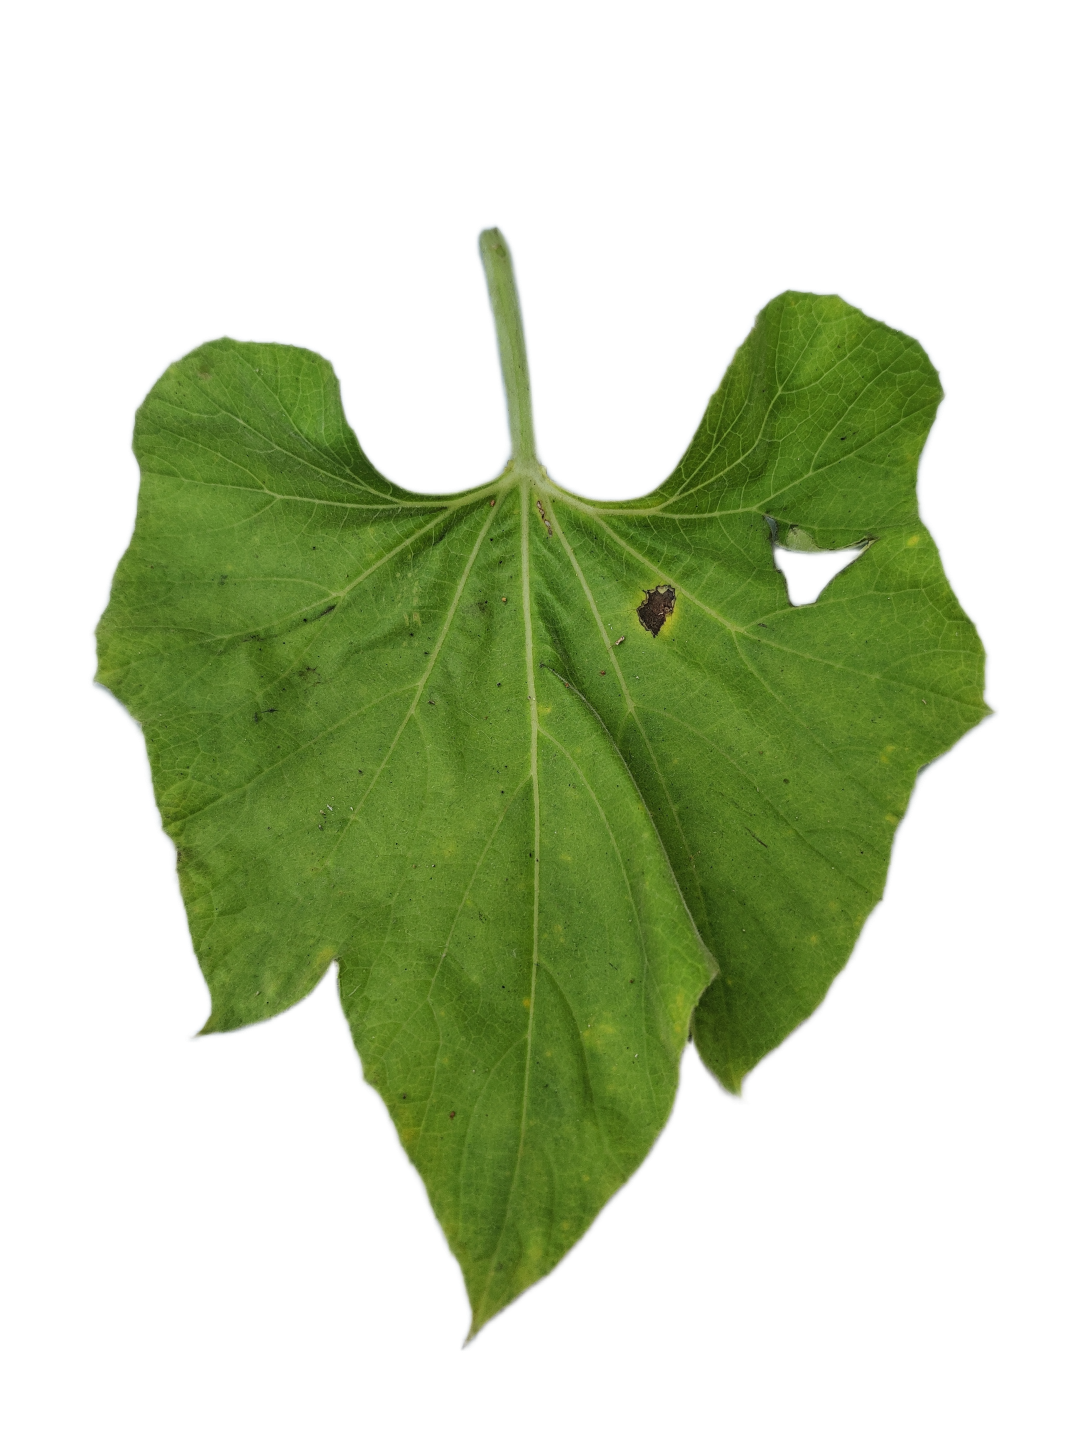
Crop: Bottle Gourd
Label: Anthracnose